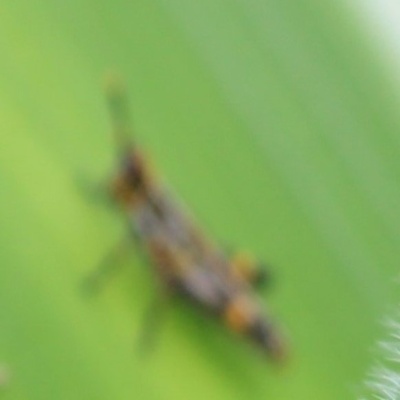
Crop: Maize
Condition: grasshoper